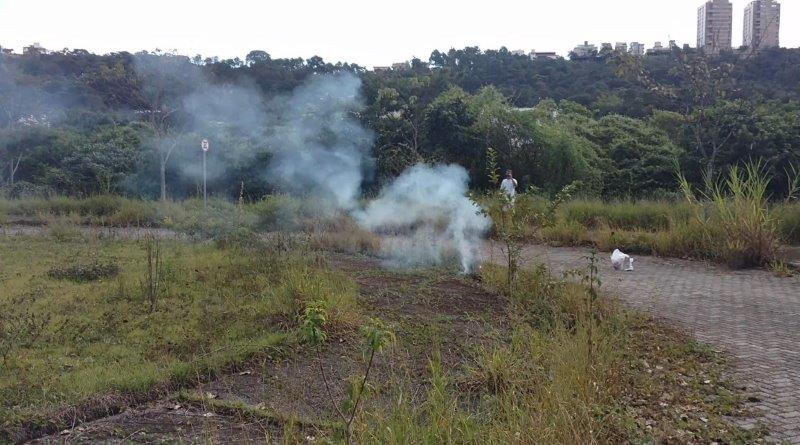
Fire: no
Smoke: yes